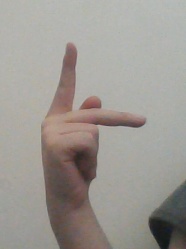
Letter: dha